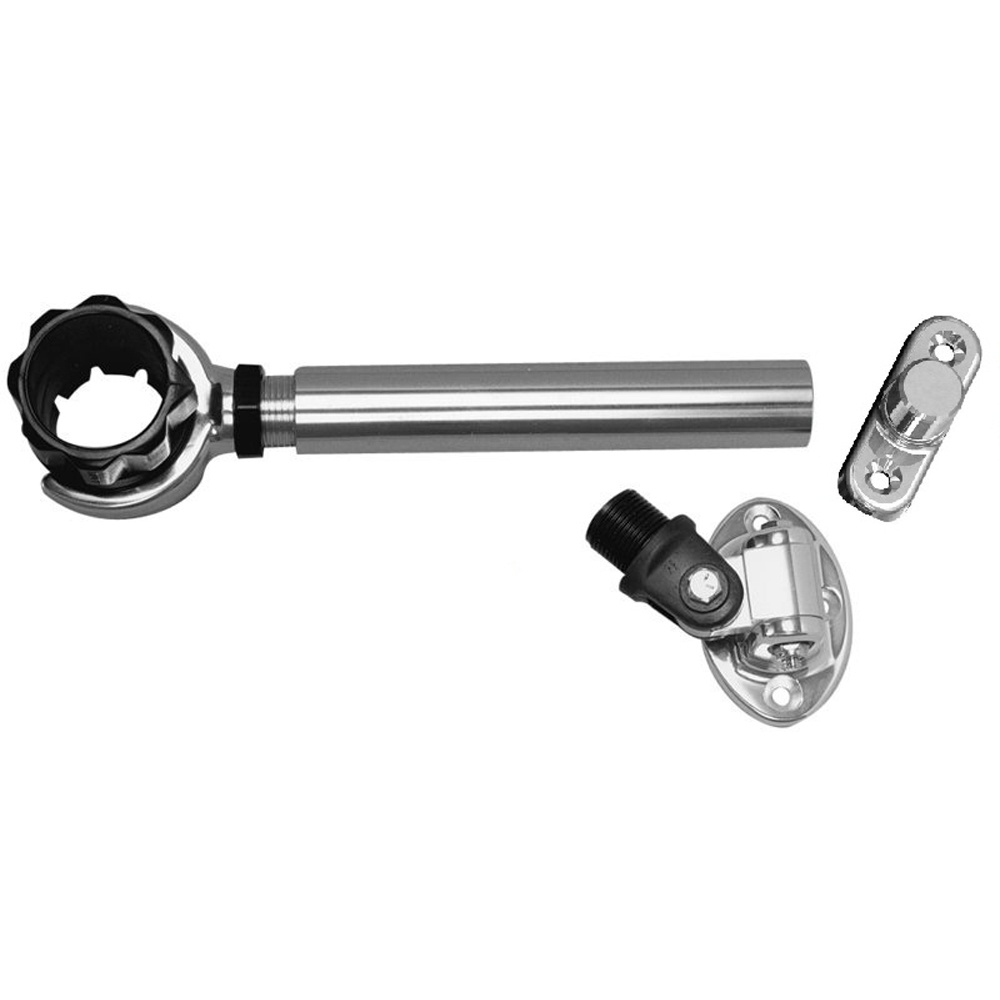
Rupp Threaded Antenna Support w/6" Pipe Mount, Oval 4-Way Base & 1.5" Collar [PAK-0005]
Threaded Antenna Support w/6" Pipe Mount, Oval 4-Way Base & 1.5" Collar A perfect blend of form and function, Antenna Mounting Systems by Rupp combine good looks with innovative designs. Our locking collar holds the antenna securely, yet unlocks conveniently for lowering. Made of forged and anodized aluminum for strength and long lasting beauty. Threaded mounting packages are ideal for tuna towers and tops. Features: Mount Type: Pipe Base: Oval 4-Way Pipe: 6" Specifications: Type: Mounting Brackets Box Dimensions: 4"H x 6"W x 11"L WT: 1.2 lbs UPC: 784703000559
Brand: Rupp Marine
Category: Electronics > Electronics Accessories > Antenna Accessories > Antenna Mounts & Brackets